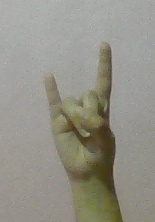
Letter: la